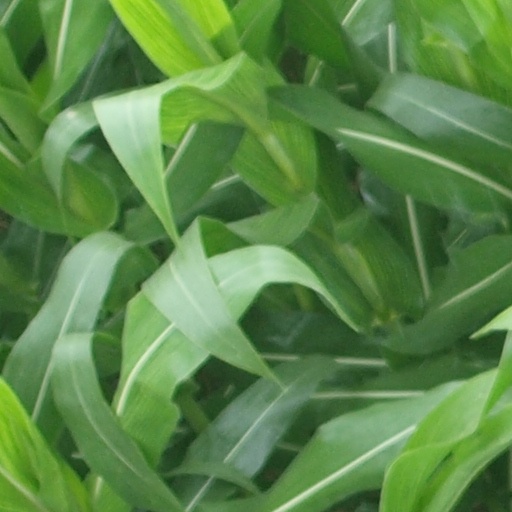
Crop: maize; corn